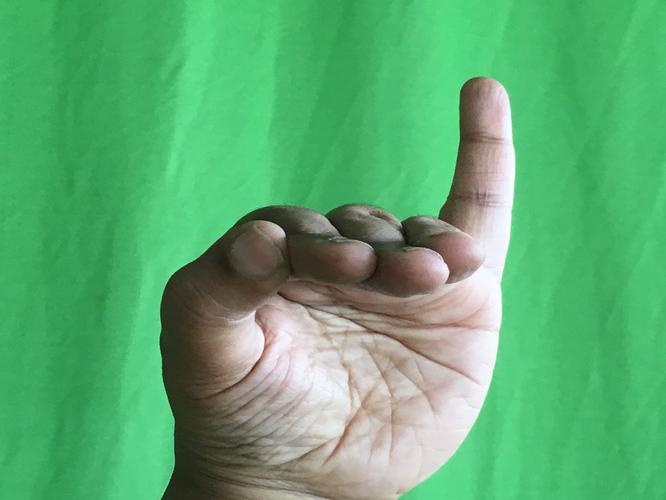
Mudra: Hamsapaksha
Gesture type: double_hand